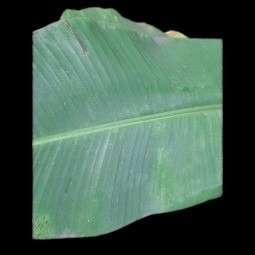
Label: Healthy